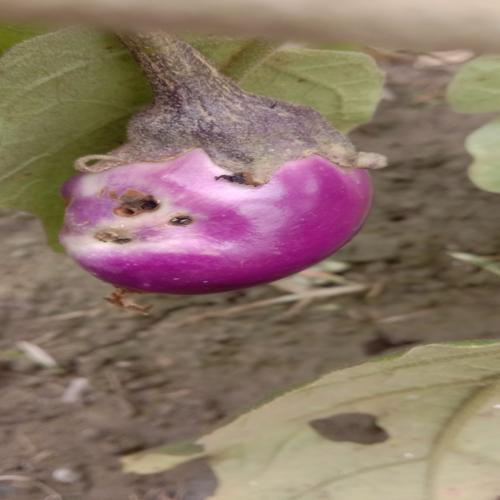
Label: Shoot and Fruit Borer